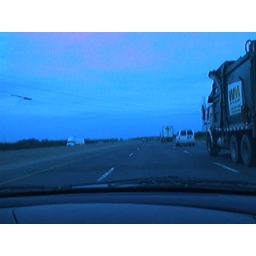
3 trucks in one view, more that aren't as clear